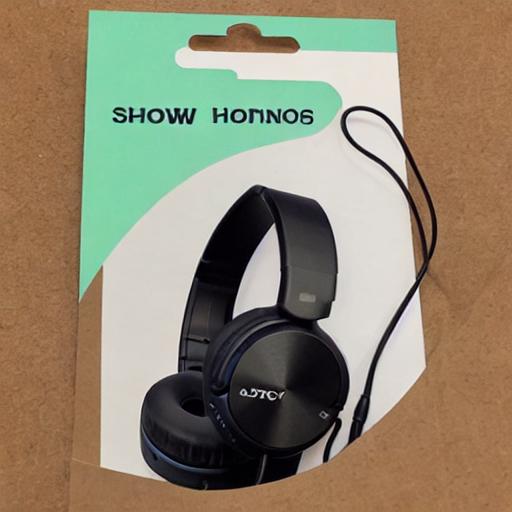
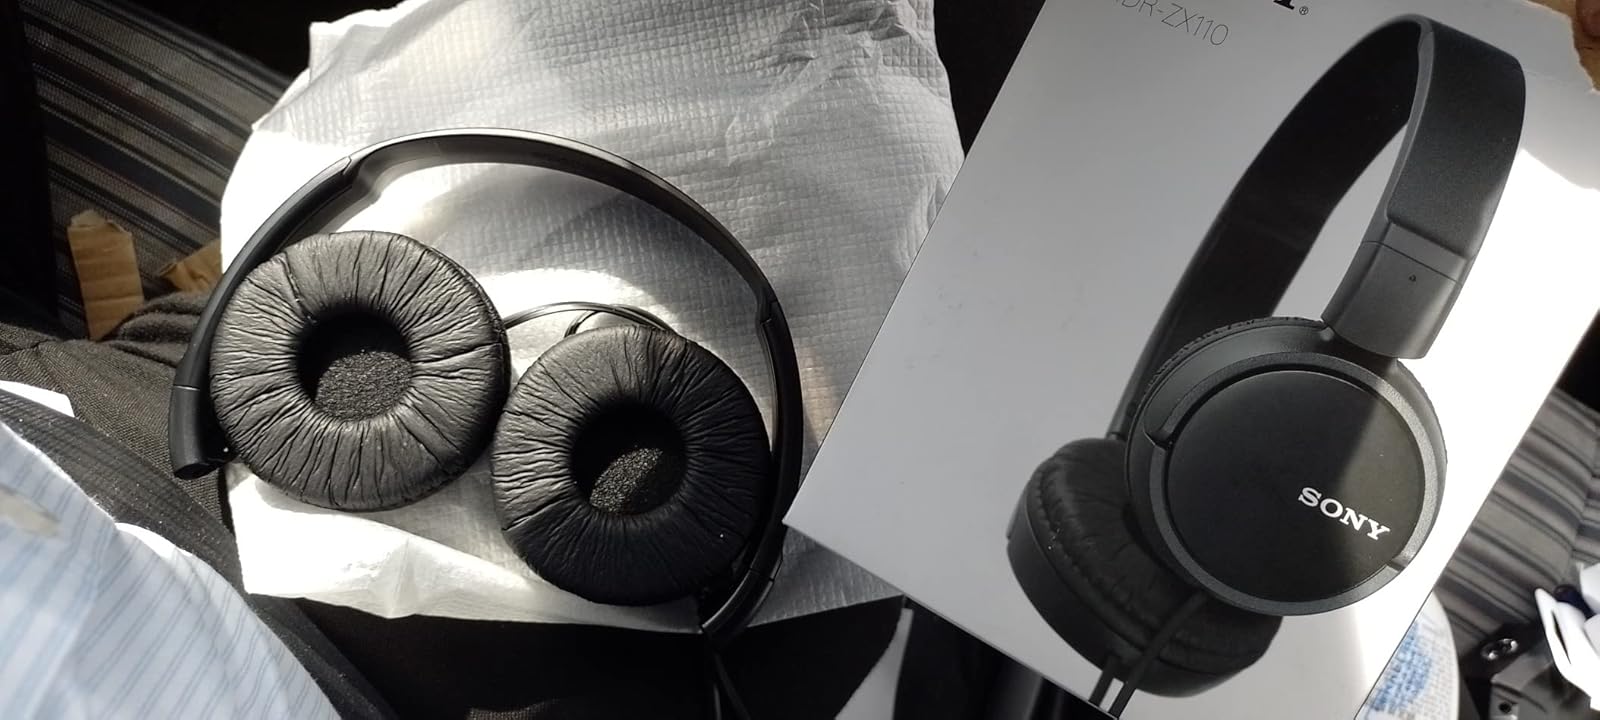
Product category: headphones
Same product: no